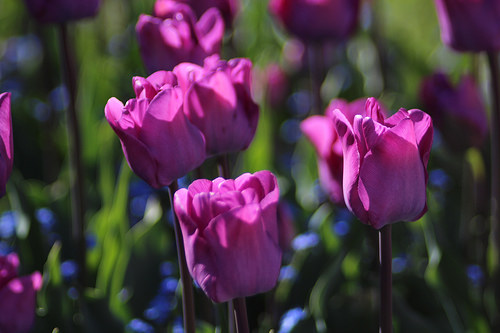
Flower: tulip